Lothlórien

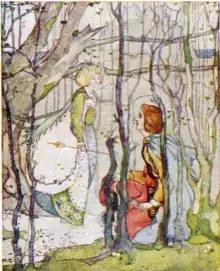
Time in Lothlórien was distorted, as it was in Elfland for "Thomas the Rhymer". Illustration by Katherine Cameron, 1908

Shippey writes that in Lothlórien, Tolkien reconciles otherwise conflicting ideas regarding time-distortion in Elfland from European folklore, such as is exemplified in the medieval "Thomas the Rhymer", who was carried off by the Queen of Elfland, and the Danish ballad "Elvehøj" ("Elf Hill").